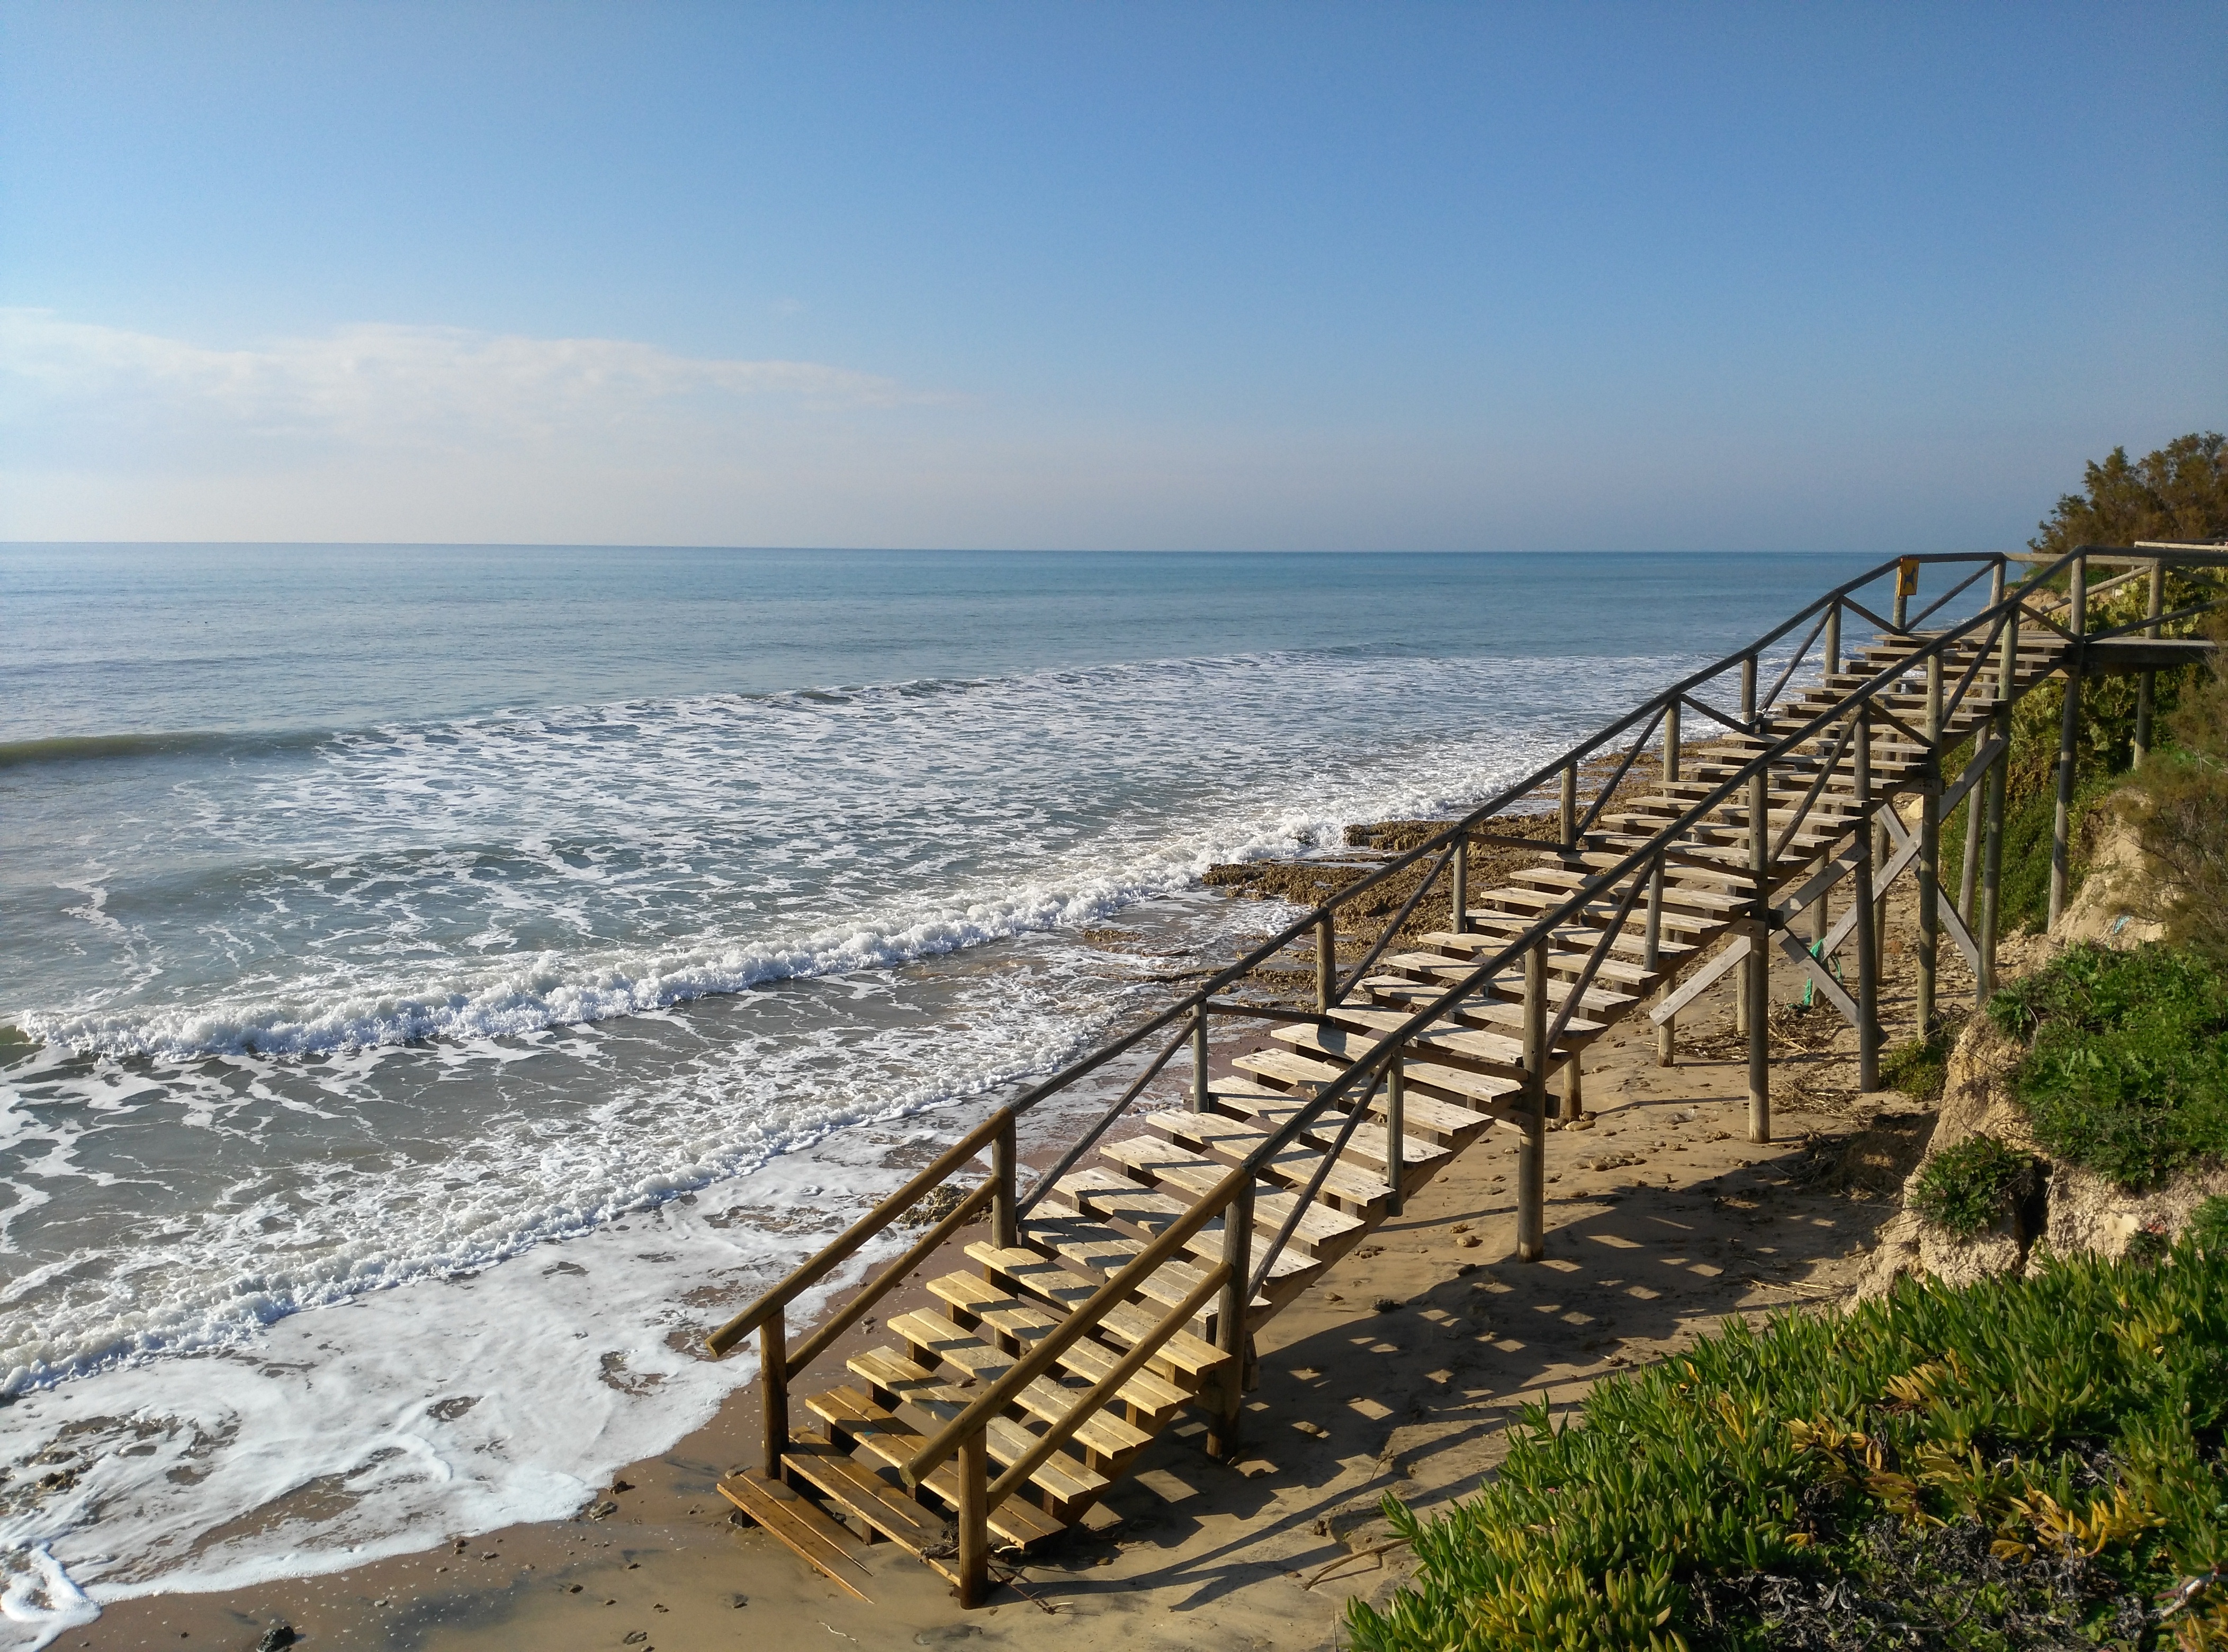
shore, coast, sea, ocean, beach, body of water, horizon, vacation, walkway, pier, wave, breakwater, cape, bay, sand, terrain, boardwalk